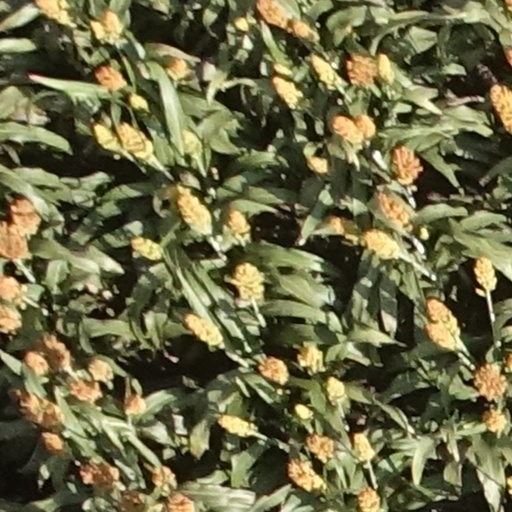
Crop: sorghum